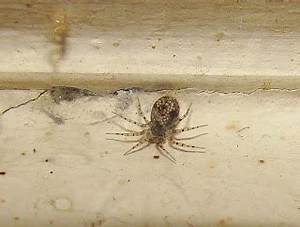
Label: ragno